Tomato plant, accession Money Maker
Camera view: vertical (180 deg); turntable rotation: 210 degrees
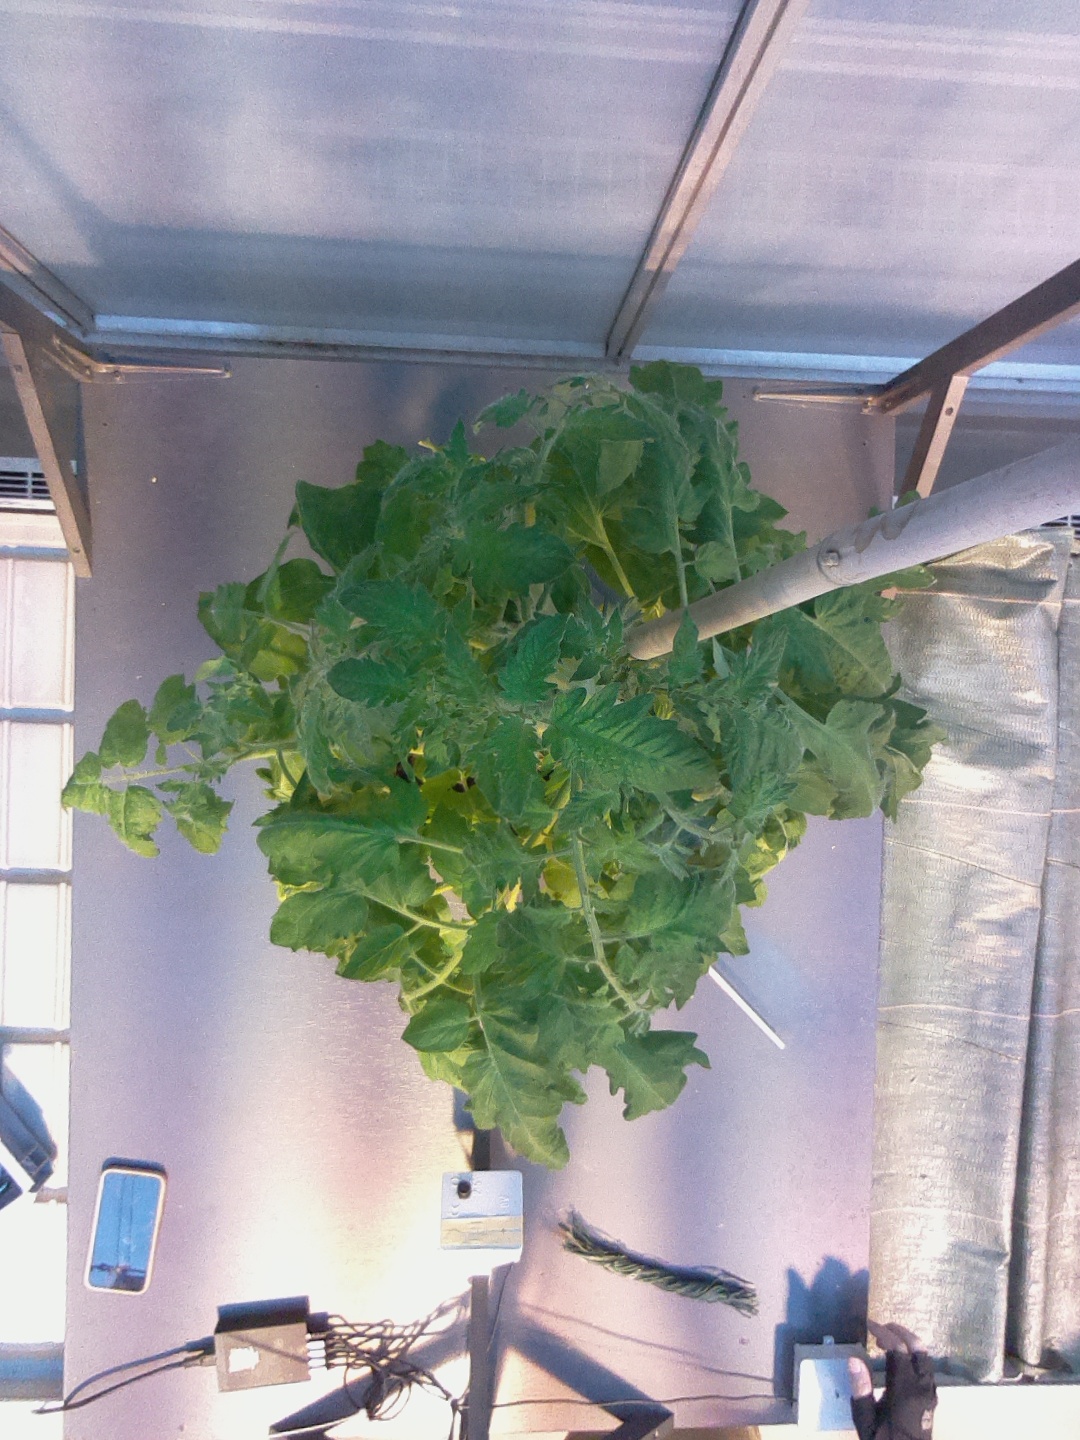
BBCH growth stage 60: First flowers open